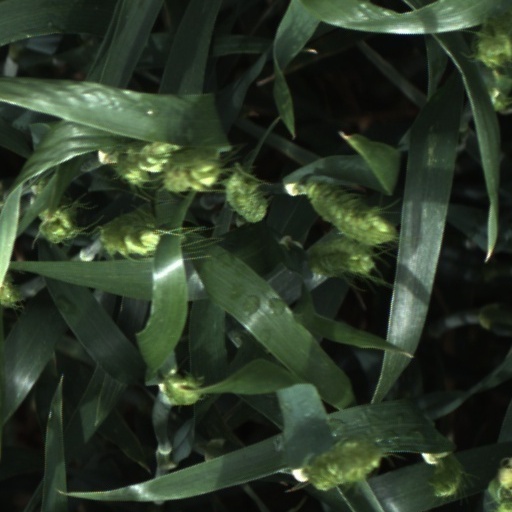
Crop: wheat